Petr Nedvěd

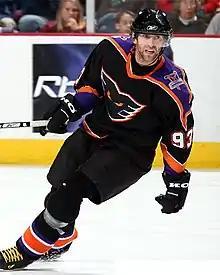
Nedvěd with the Philadelphia Phantoms in 2006

At the start of the 2006–07 season, Nedvěd was placed on waivers on October 18 following a 9–1 loss to the Buffalo Sabres, and was assigned to the American Hockey League (AHL) for the first time in his career. After bouncing between the NHL and AHL for the next two months, Nedvěd was claimed on re-entry waivers by the Edmonton Oilers. In Edmonton he finished the season with just two goals and 12 points in 40 games between Edmonton and Philadelphia.